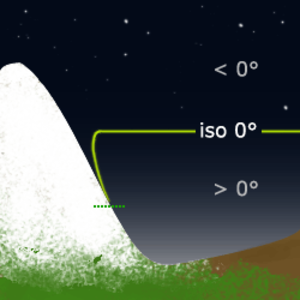
L’isotherme zéro degré représente l'altitude minimale à laquelle la température atteint la valeur de 0 degré Celsius dans une atmosphère libre dans une région de la surface terrestre et un intervalle de temps donnés. Cette mesure est effectuée sur une période de temps relativement courte.